Qa'a (room)

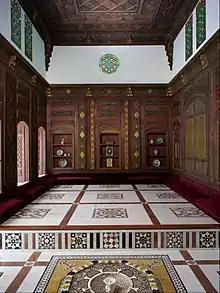
The tazar (sitting platform) of the Damascus Room, a qa'a from a medieval house in Damascus. This qa'a, designed in ajami-style, is now kept in the Metropolitan Museum of Art, New York.

The qa'a is heavily decorated with vibrant colors and complex pattern. The design of the room is where the owner of the house can show off to the guests. They can be designed in different styles, depending on where the qa'a is located.